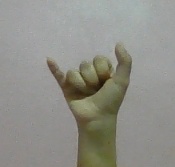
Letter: ya